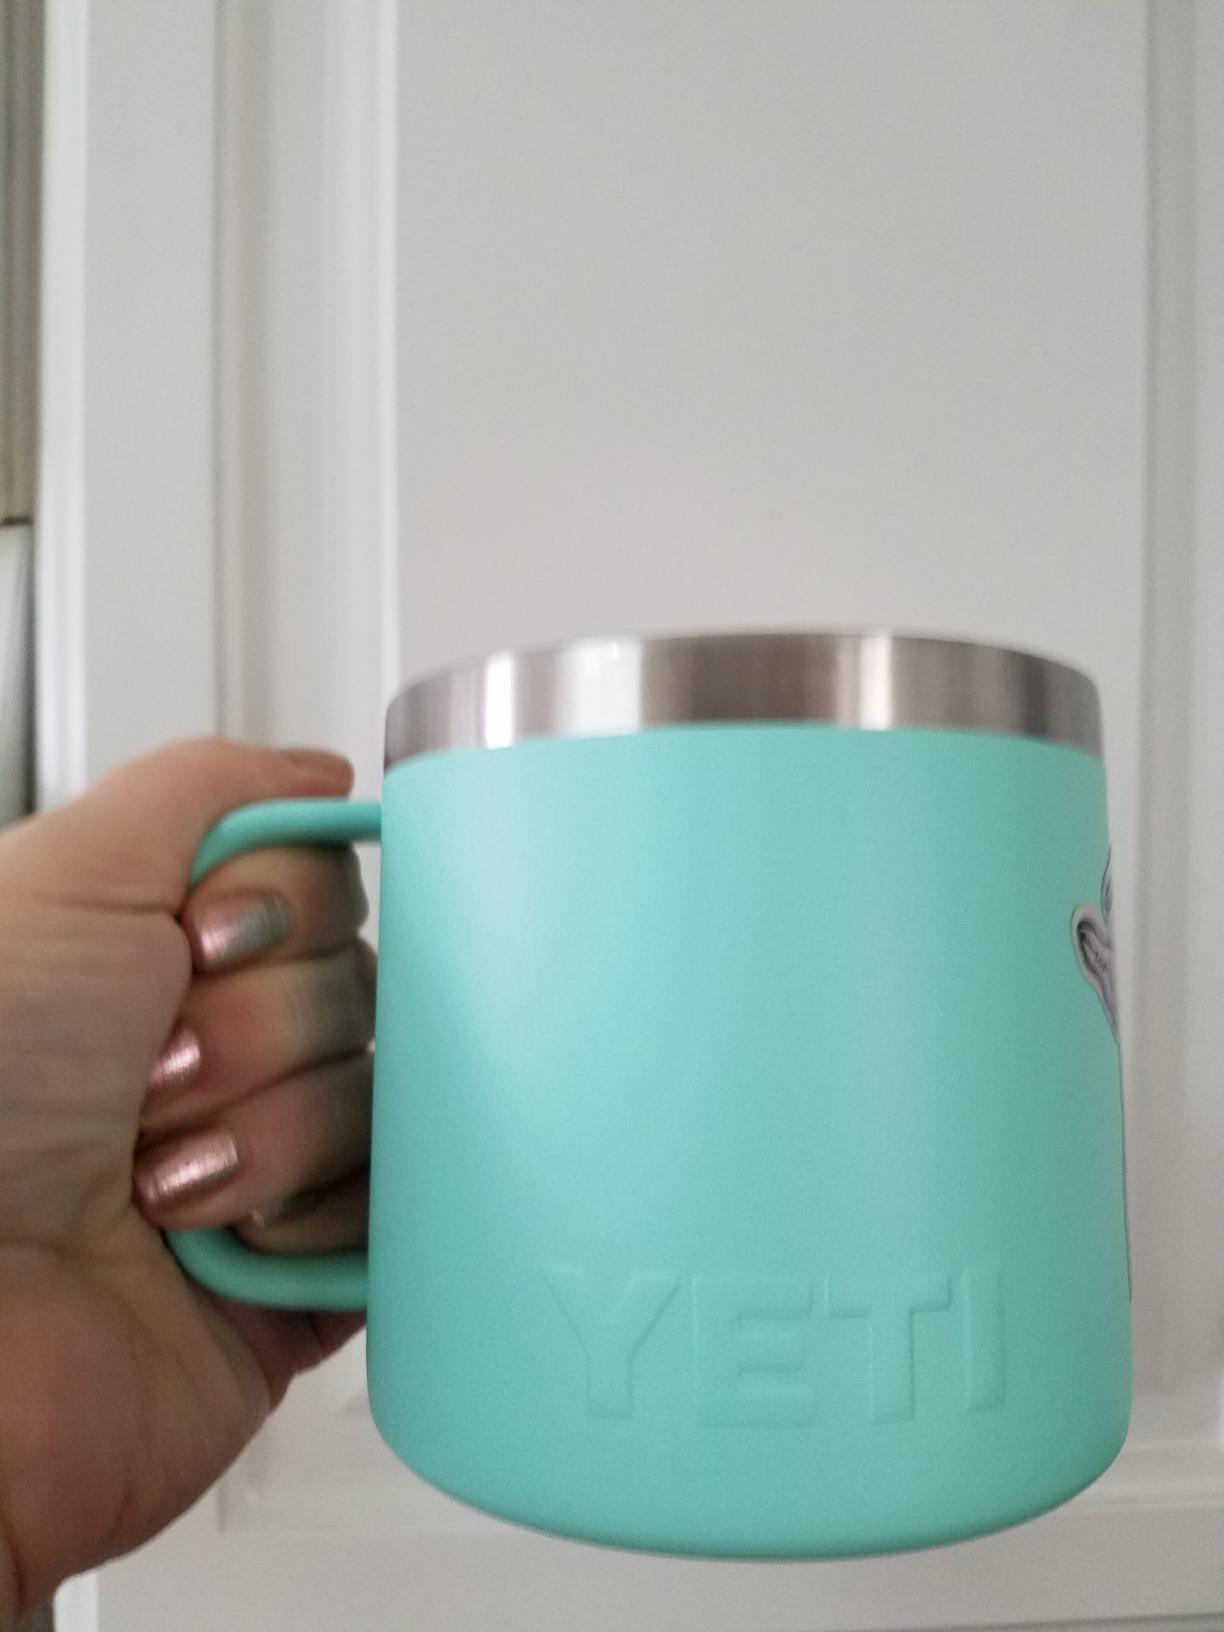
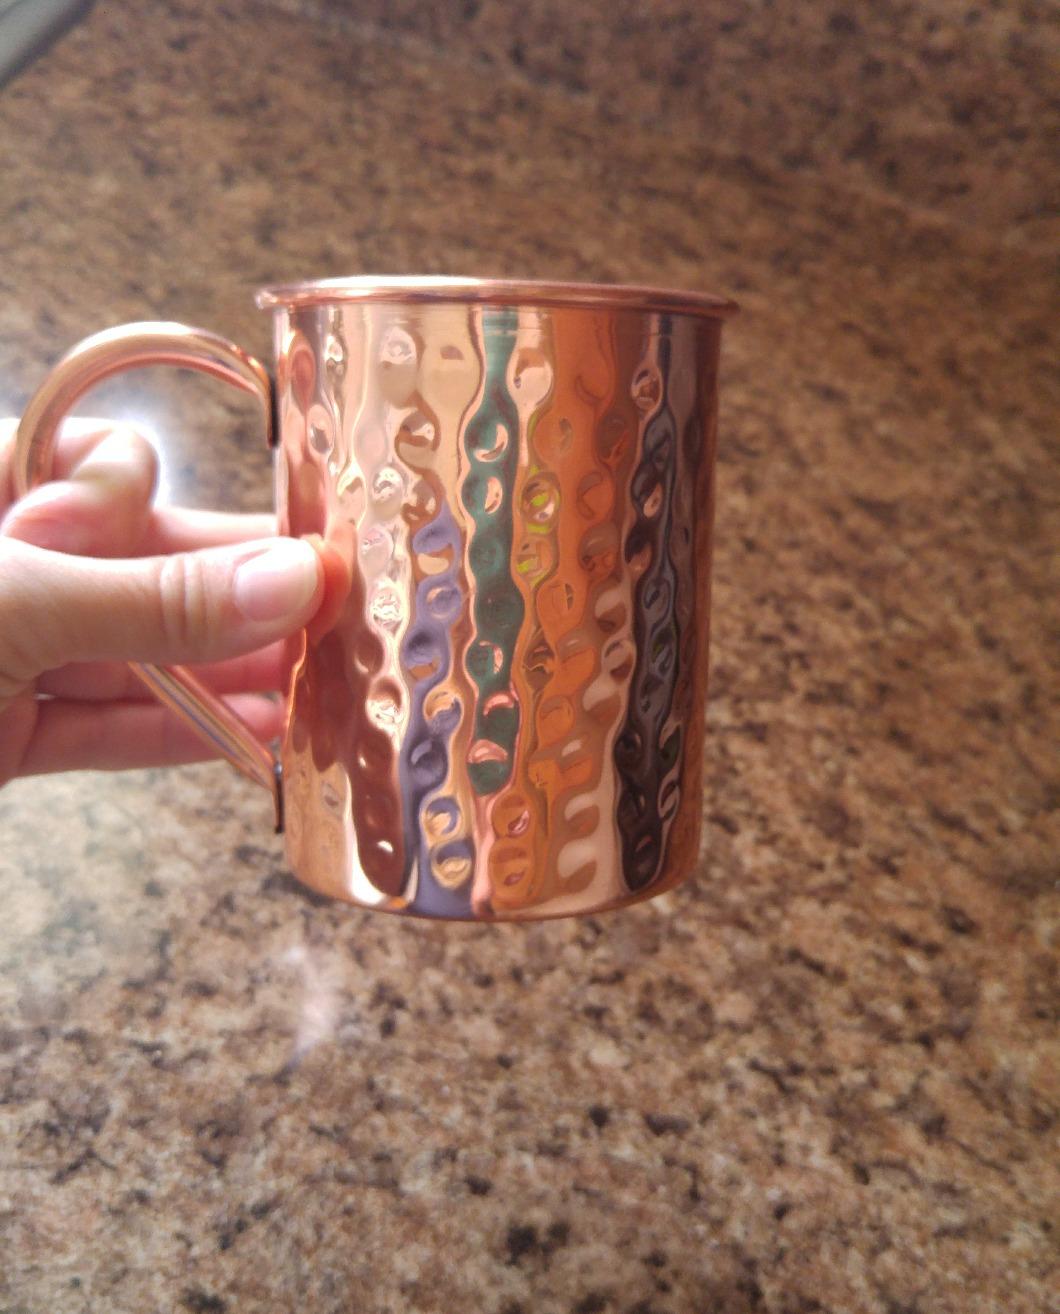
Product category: items_mug
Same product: no